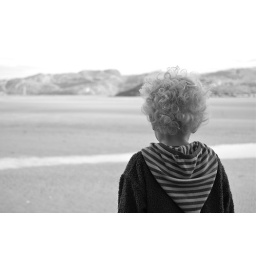
Watching a train go over the bridge to penrhyndeudraeth